Raimo Ilaskivi

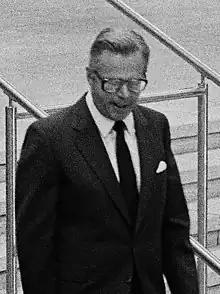
Raimo Ilaskivi in 1982

Raimo Ilaskivi (born 26 May 1928 in Ruokolahti) is a Finnish politician. He holds a doctorate degree in political science from the University of Helsinki and has also studied in the United States and in the United Kingdom. He was born as "Raimo Hämäläinen" but changed his surname to "Ilaskivi" in 1947.